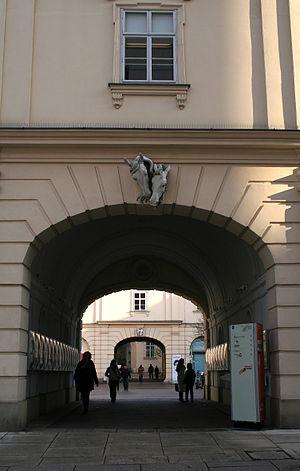
Autriche, Vienne, Museumsquartier